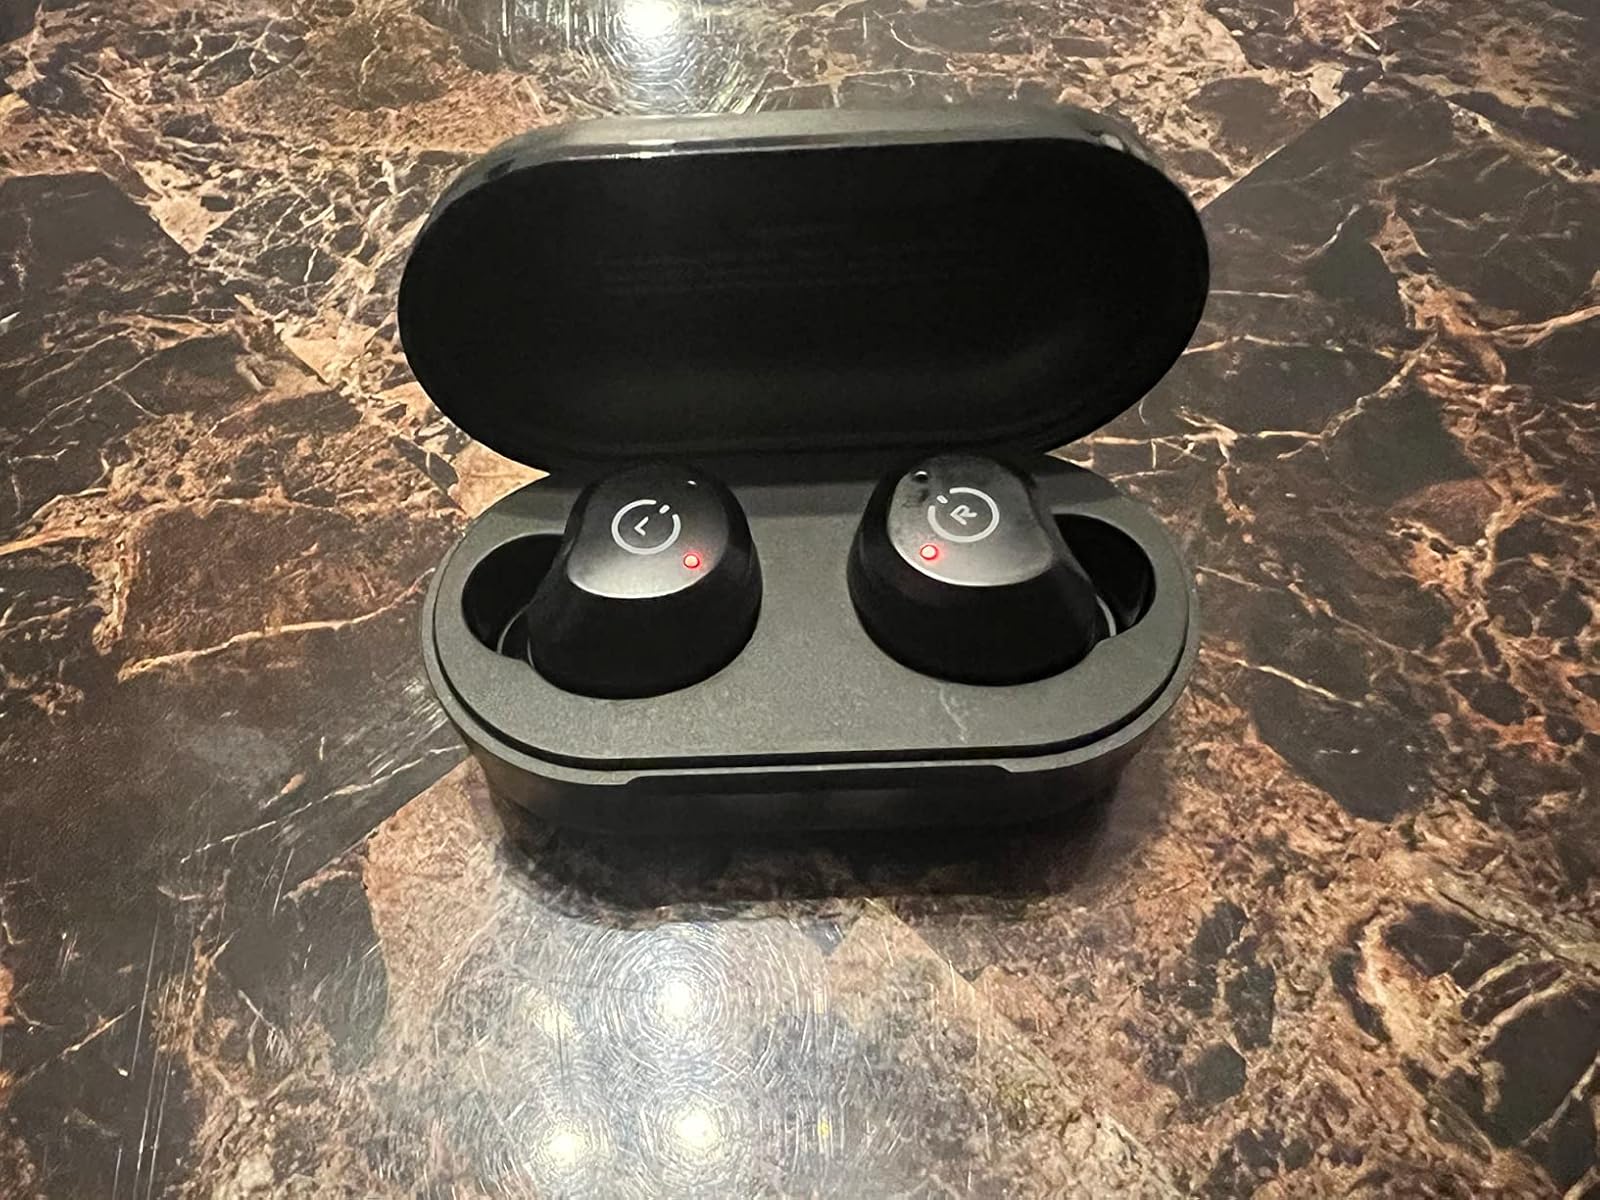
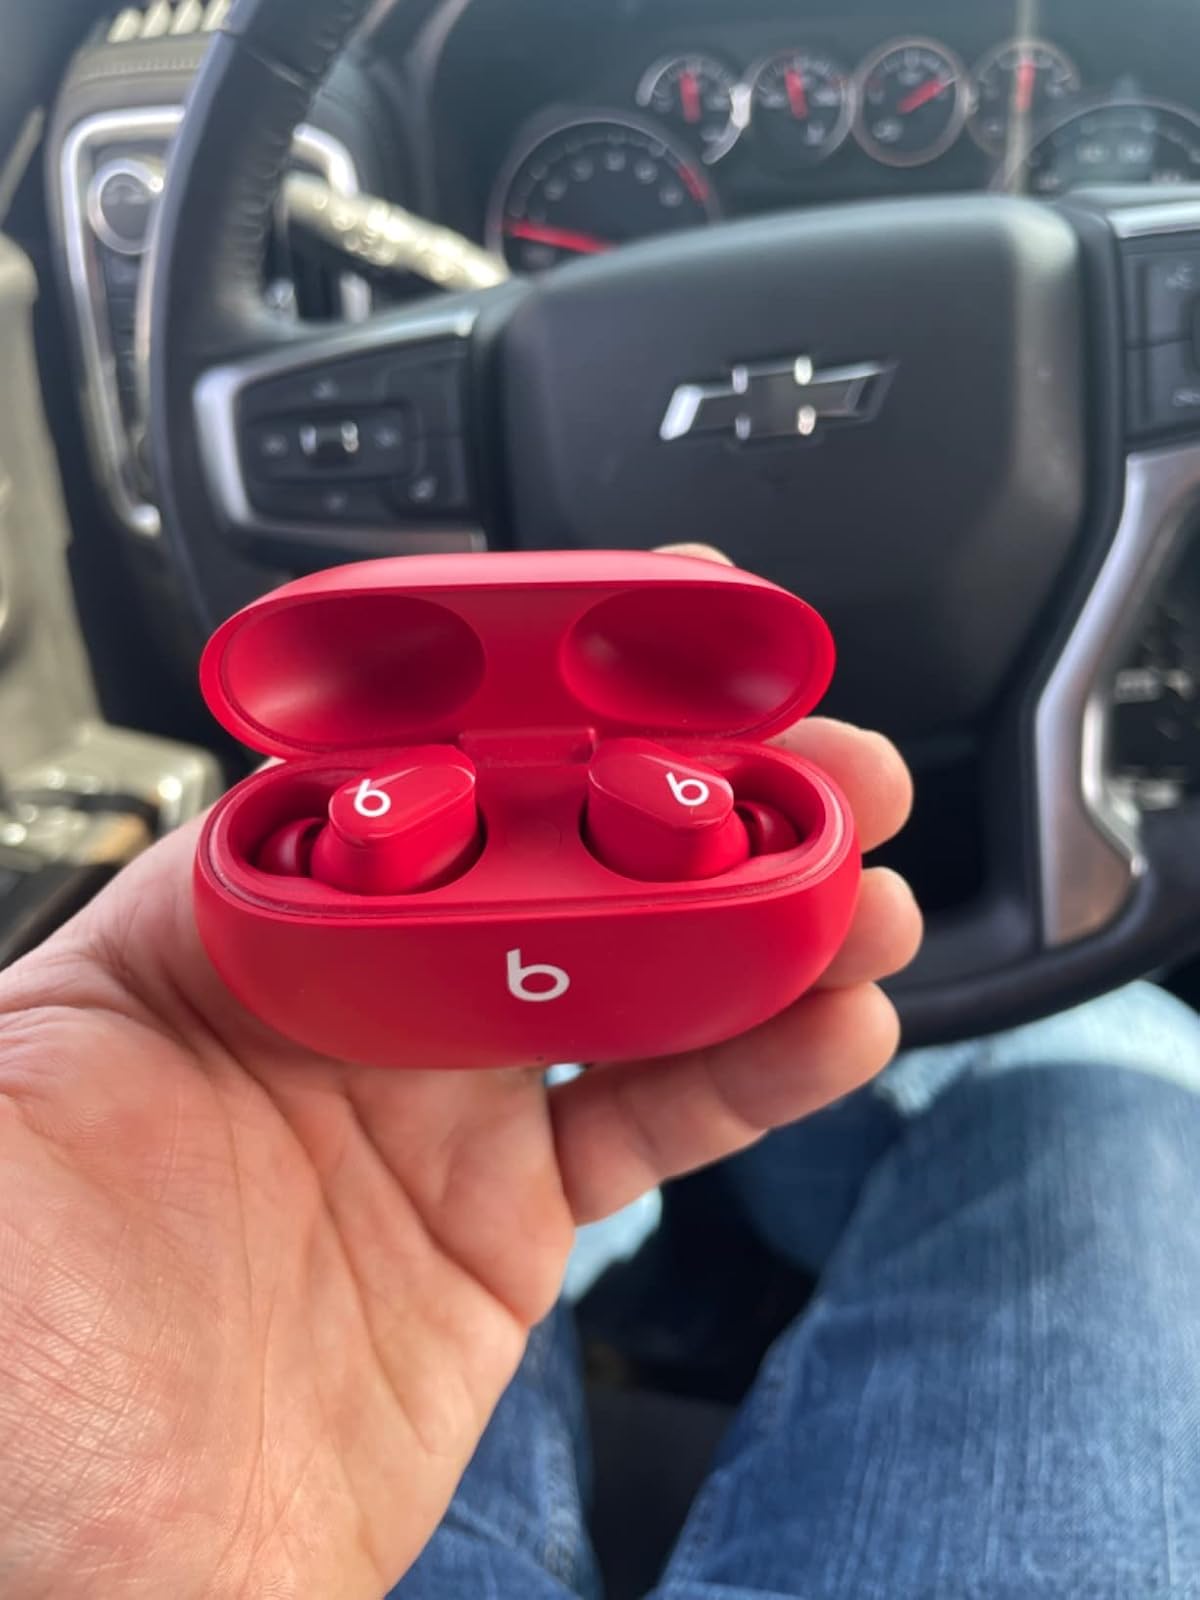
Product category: earbuds
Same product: no